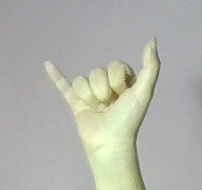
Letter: ya